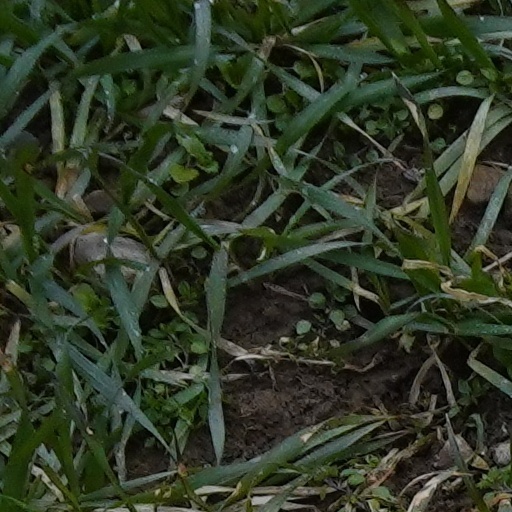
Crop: wheat